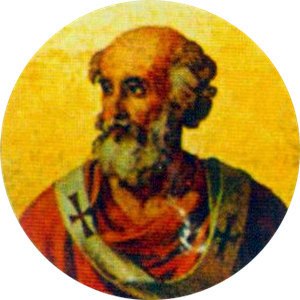
Paverækken / 1. årtusinde / 7. århundrede
Dette er en liste over paver, den romersk-katolske kirkes overhoved. Paverækken strækker sig tilbage til apostlen Peter.